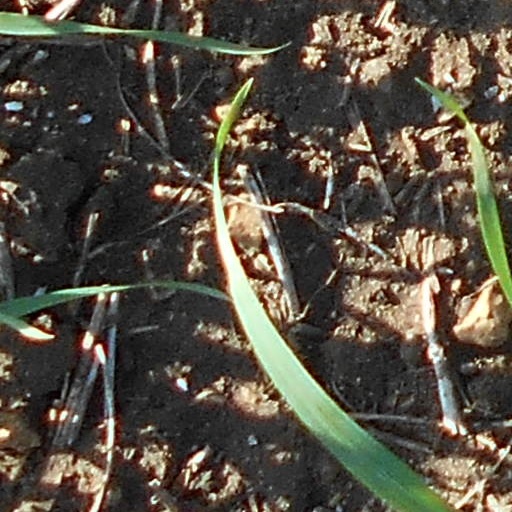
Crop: wheat